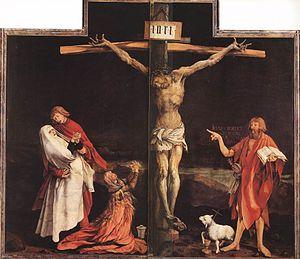
Le retable d’Issenheim, consacré à saint Antoine, provient du couvent des Antonins à Issenheim, au sud de Colmar, où il ornait le maître-autel de l’église de la préceptorerie. Il est l’œuvre de deux grands maîtres allemands du gothique tardif : le peintre Matthias Grünewald, dont il constitue le chef-d’œuvre, pour les panneaux peints et Nicolas de Haguenau pour la partie sculptée antérieure.